Raytheon Sentinel

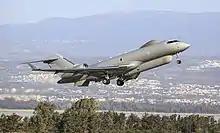
A Sentinel R1 taking off from RAF Akrotiri in support of Operation Shader.

On 3 August 2001, the first flight of the aerodynamically modified Global Express prototype occurred, which validated the modifications required for the ASTOR system. On 26 May 2004, the first production Sentinel R1 performed its maiden flight, lasting for 4.4 hours. During 2007, service trials of the Sentinel were conducted. The first operational sortie over Afghanistan in support of the British Army commenced on 15 November 2008. By January 2009, the type had entered regular service with 5 Squadron of the Royal Air Force (RAF), based at RAF Waddington.